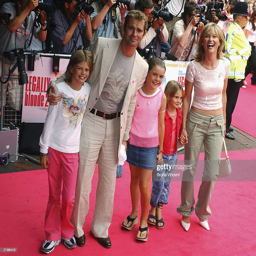
television show host , her husband and children attend the premiere at the cinema .